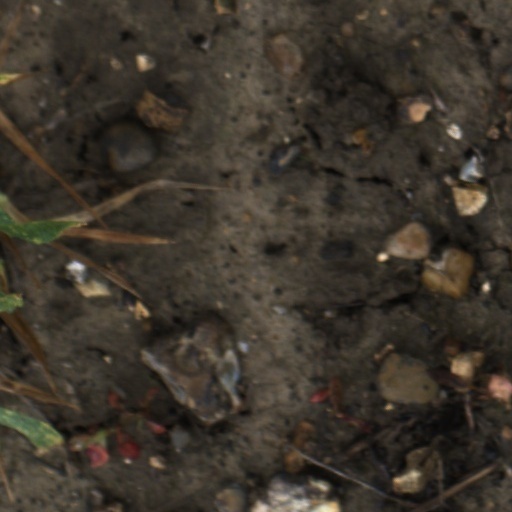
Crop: wheat